Crystal Heights

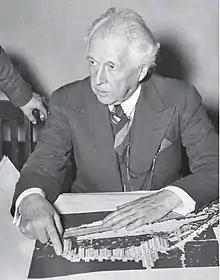
Frank Lloyd Wright with his design for Crystal Heights

Crystal Heights (also referred to as Crystal City) was a design by American architect Frank Lloyd Wright for a hotel, apartment, and shopping complex in Washington, D.C. The project would have been built on one of the largest remaining undeveloped tracts in the city, known as the Oak Lawn estate or Temple Heights, on the edge of the Adams Morgan and Dupont Circle neighborhoods. The site was bounded by 19th Street, Columbia Road, Connecticut Avenue, and Florida Avenue, all in the northwest quadrant.